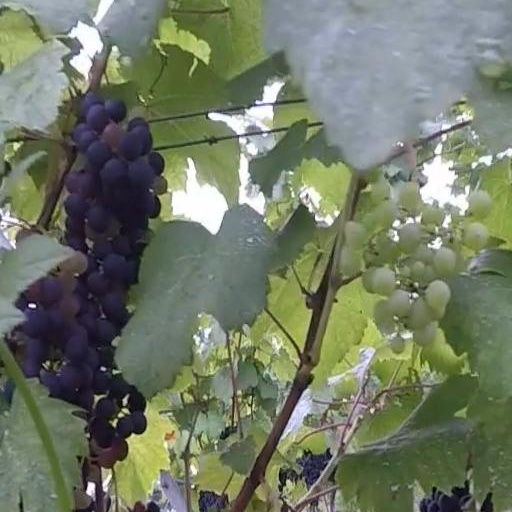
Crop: grape